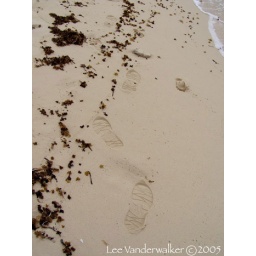
Footrints in the sand on a beach in Cozumel